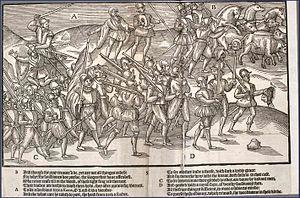
My Ladye Nevells Booke est une compilation manuscrite de pièces pour clavier du compositeur anglais William Byrd, et l'un des recueils les plus importants de la musique de la Renaissance anglaise, comprenant des pièces caractéristiques et célèbres comme Sellinger's Round et All in a Garden Green.